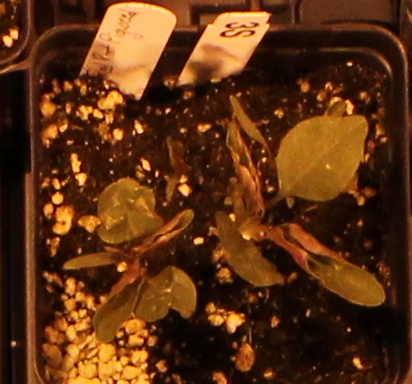
Label: Redroot Pigweed